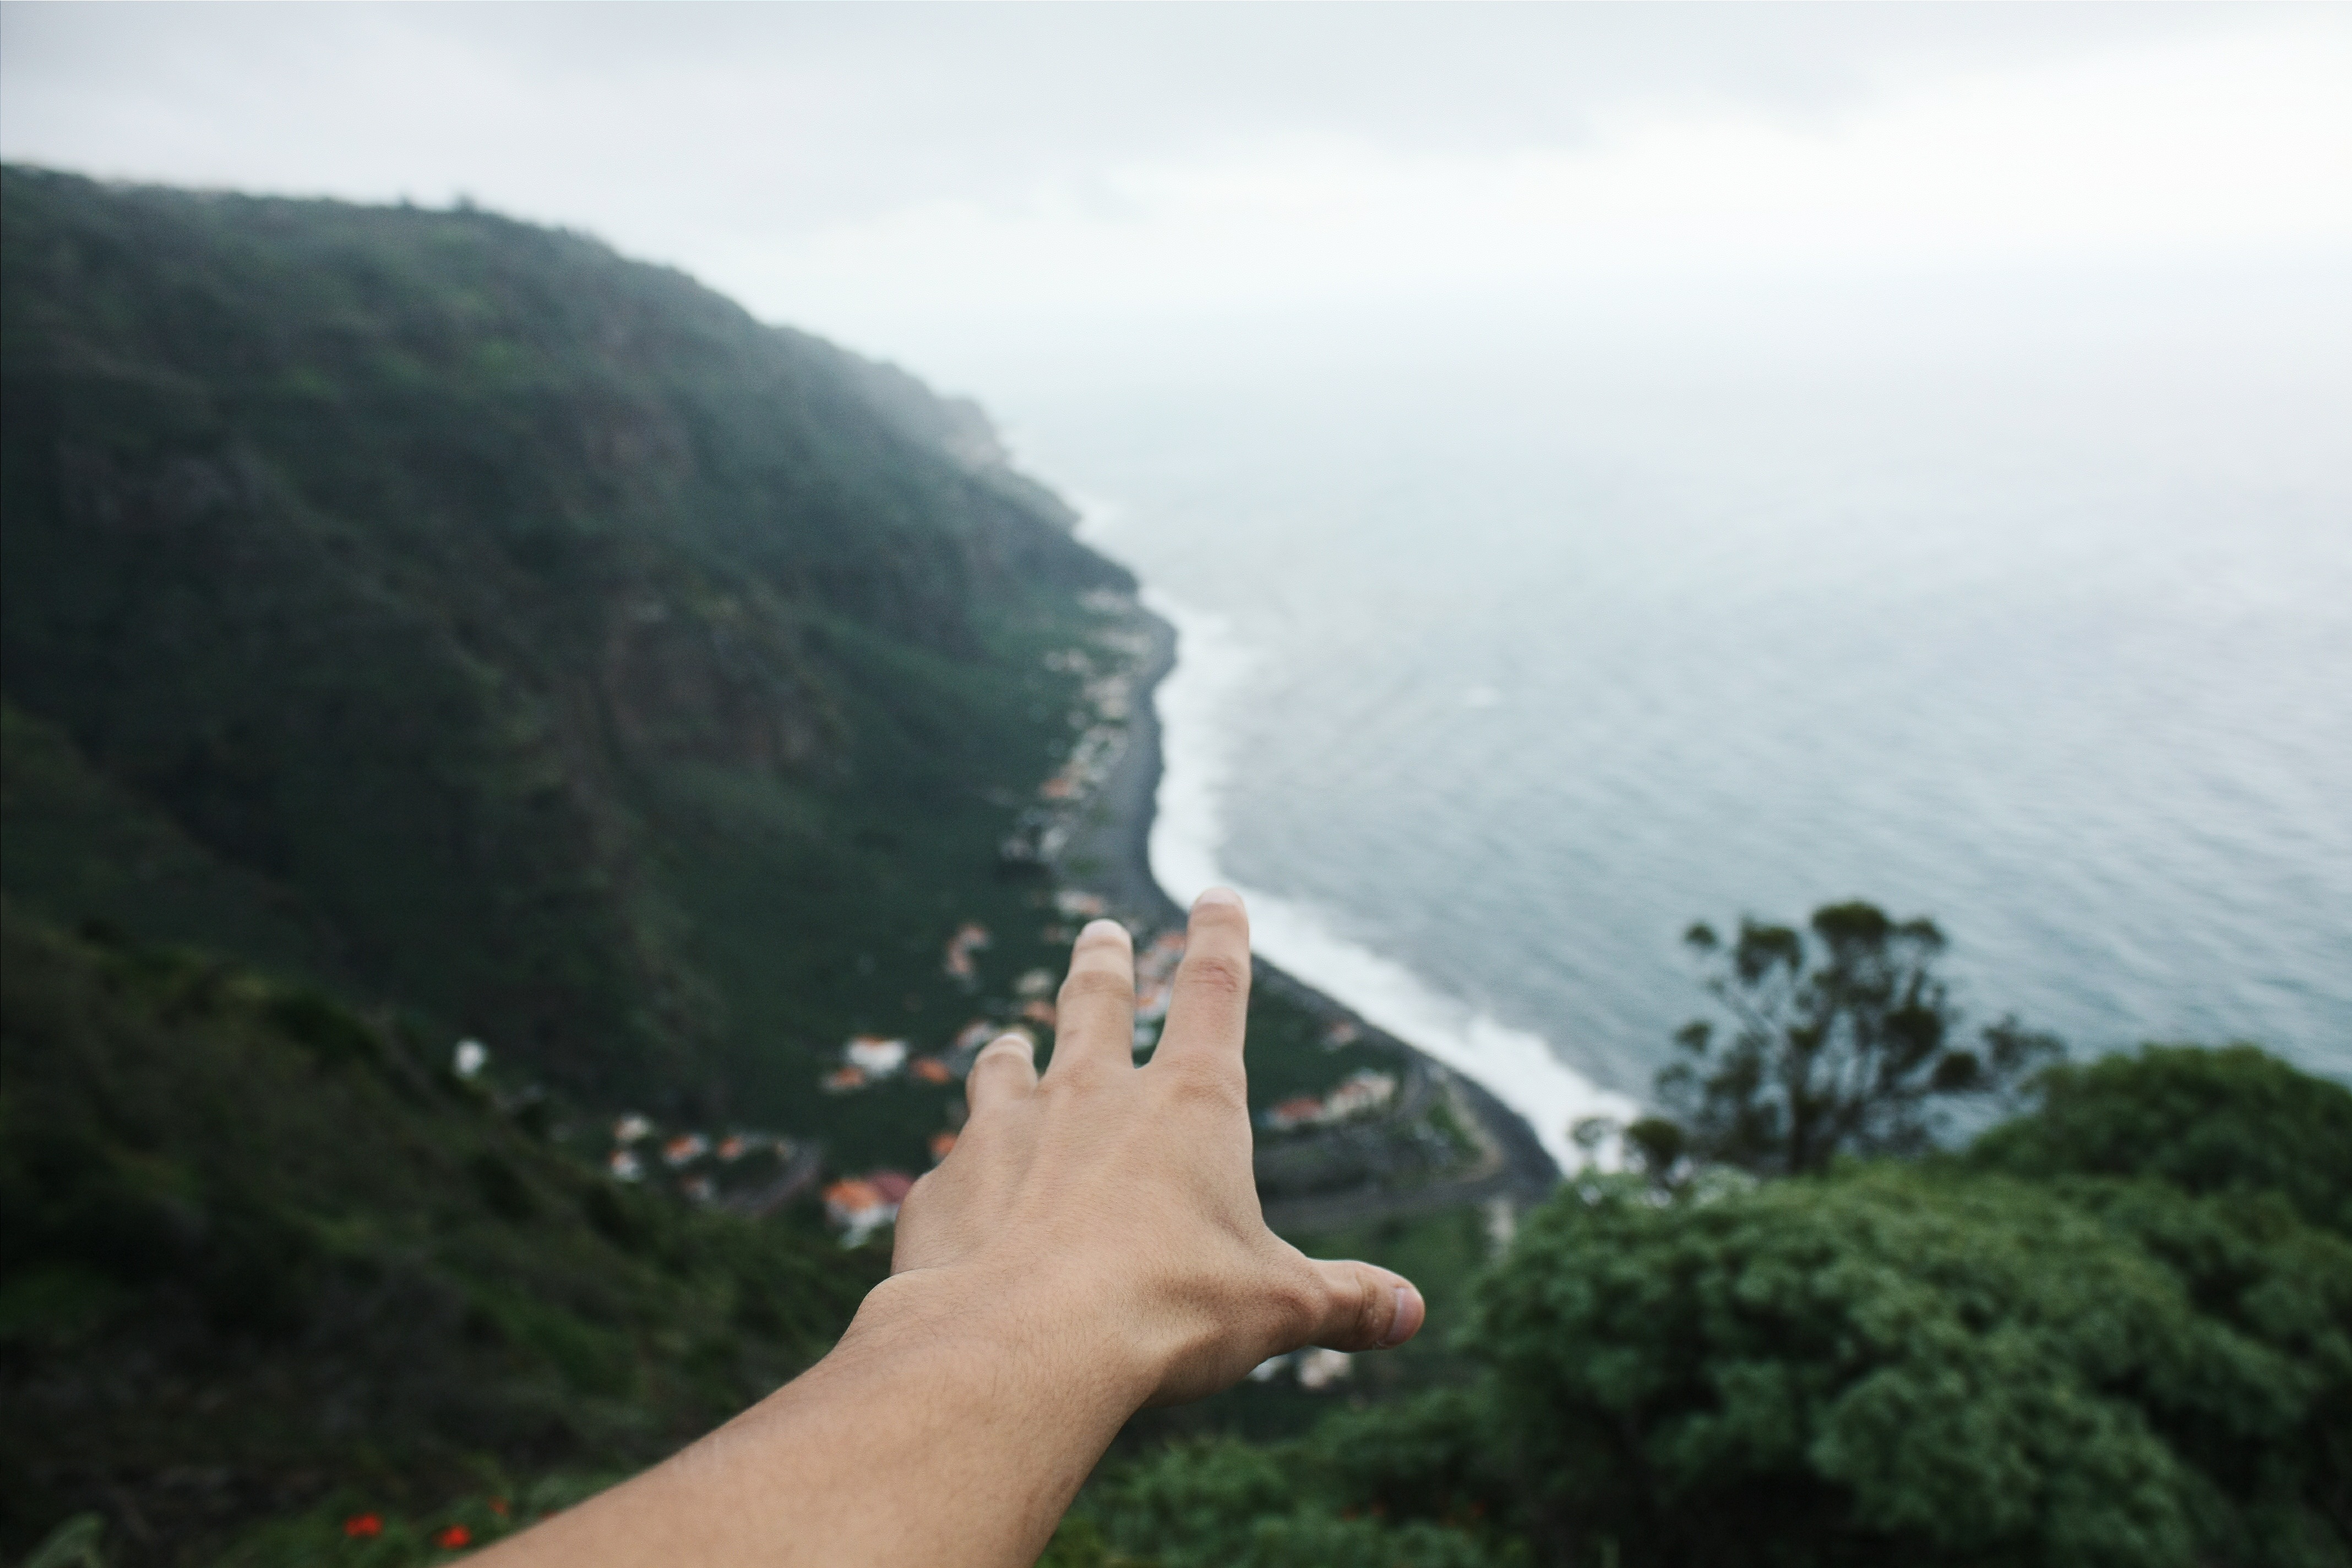
hand, coast, water, ocean, mountain, view, mountain range, coastline, cliff, touch, island, hillside, fjord, extreme sport, aerial, terrain, aerial view, reach, hills, portugal, grasp, reaching, madeira, island of madeira, atmospheric phenomenon, geological phenomenon